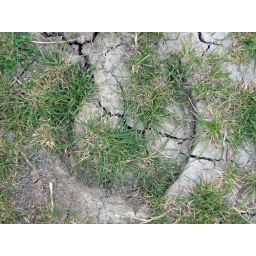
A lucky horseshoe print I spotted in the grass today